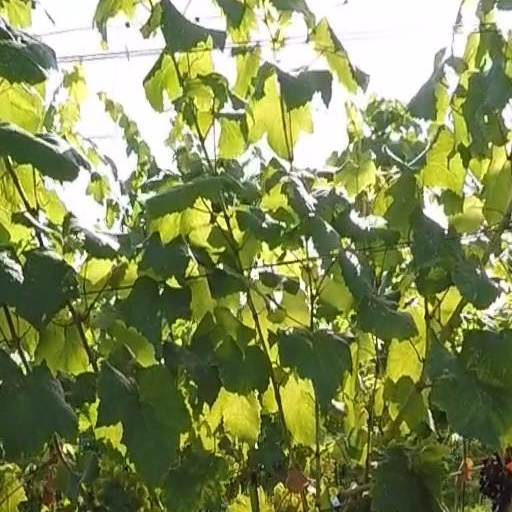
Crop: grape